Question: Please indicate a possible affordance area of the book that can be used for holding
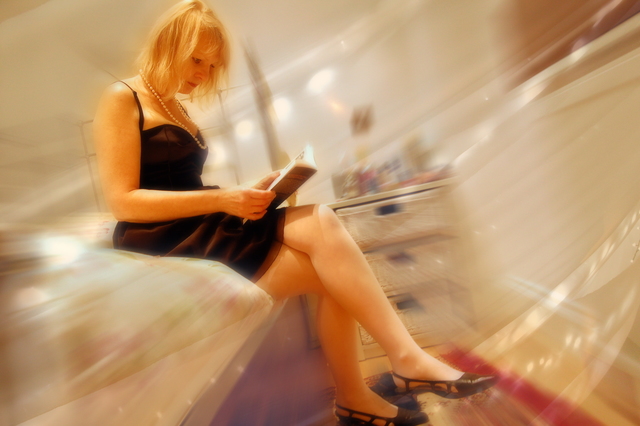
Answer: [235.5, 127.5, 335.5, 224.5]